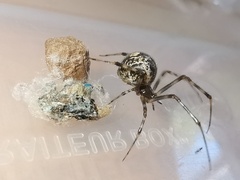
Species: Parasteatoda_tepidariorum